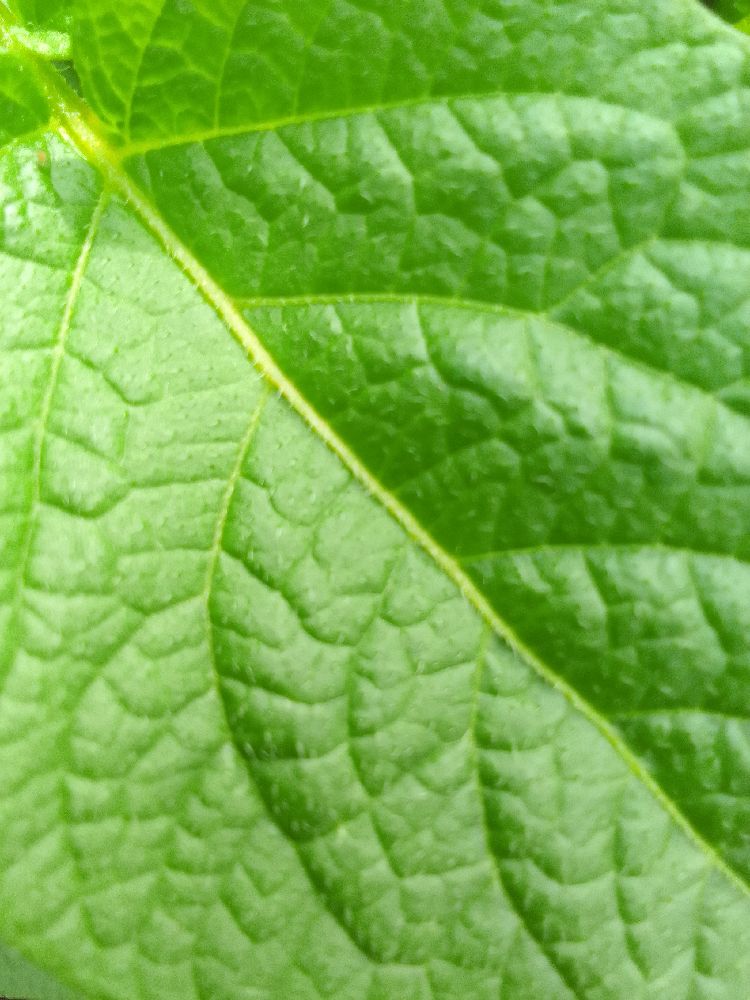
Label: Healthy